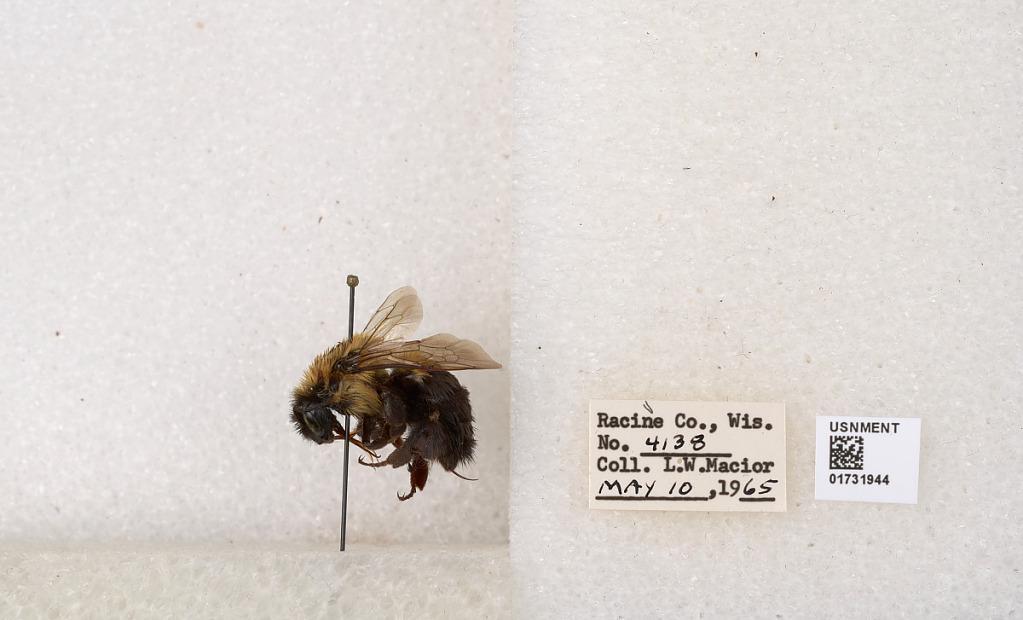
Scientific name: Bombus impatiens Cresson
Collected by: L. Macior
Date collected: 1965-5-10
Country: United States
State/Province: Wisconsin
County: Racine
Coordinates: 42.7299, -87.8123